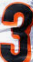
Number: 3